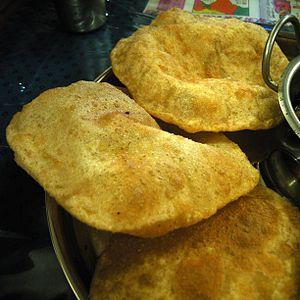
Le puri, poori ou boori est un pain indien azyme, couramment consommé en Inde, au Bangladesh, au Pakistan et dans d'autres pays du sous-continent indien comme le Sri Lanka. Il est consommé au petit déjeuner, comme collation ou un repas léger.
La farine atta est une farine de blé indienne non raffinée, utilisée pour fabriquer la plupart des pains plats d'Asie du Sud. Elle est obtenue par le broyage de variétés de blé dur qui représentent 90 % de la récolte indienne de blé.